C. D. Howe

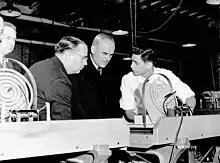
Howe watches a scientist test the curve of a lens by interference fringes at the Instruments Division in the Canadian Arsenals Ltd. optical plant

In October 1944, Mackenzie King appointed Howe Minister of Reconstruction. Howe had an excellent reputation for his successful overhaul of the Canadian economy, and Mackenzie King feared he would return to the private sector to amass another fortune in business. Among those who urged Howe to remain was the Minister of Justice, Louis St. Laurent, with whom Howe forged a strong relationship. The Prime Minister obtained a dissolution of Parliament in April 1945 and in the ensuing election, the Liberals obtained a bare majority. Howe was intensively involved in Liberal fundraising, and campaigned nationally for its candidates. He was easily returned in Port Arthur, taking just over half of all votes cast, with the Co-operative Commonwealth Federation (the predecessor of the New Democratic Party) a distant second.